Tromsø Airport, Skattøra

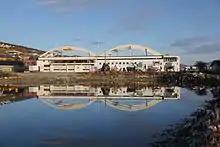
Contemporary view of the airport

Civilian use of the company began in the 1950s. The ward was in 1955 converted to a psychiatric clinic. The civilian cafeteria was taken over by Northern Troms Vocational School in 1957 and used as a dormitory. The mess hall was converted to a gym in 1960 and its basement as a shooting range used by the Home Guard.